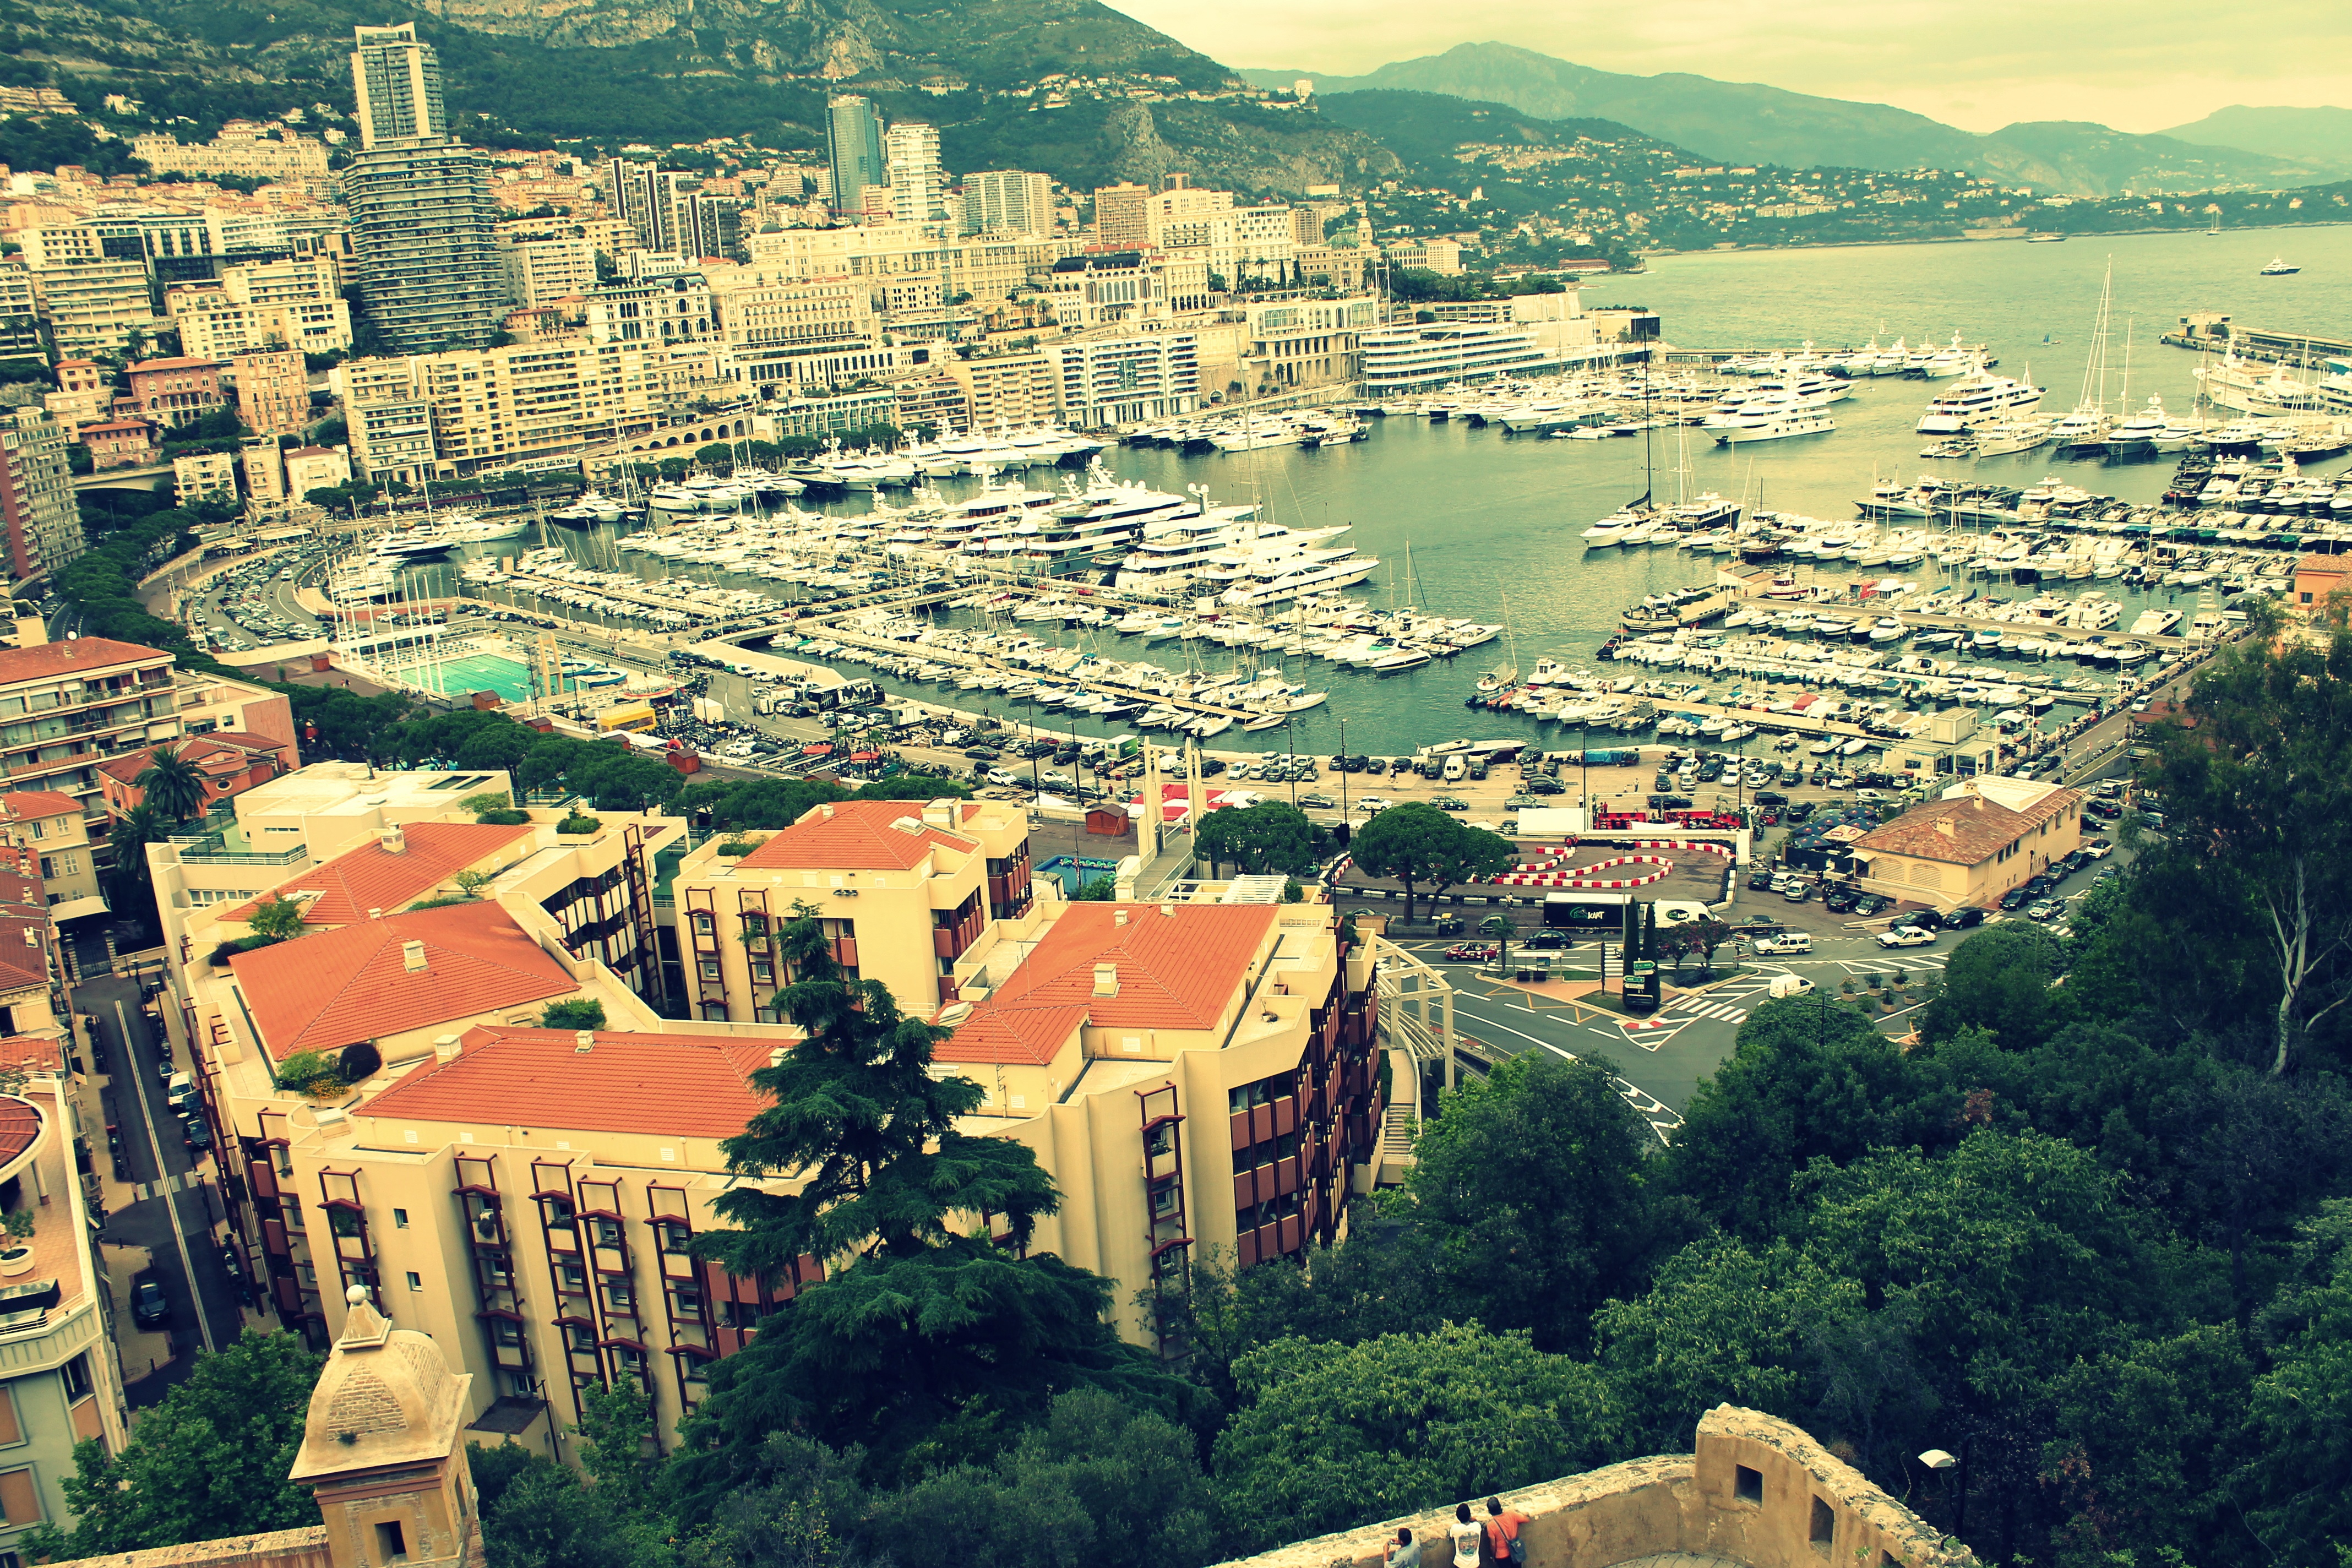
skyline, photography, town, city, cityscape, panorama, landmark, neighbourhood, bird's eye view, aerial photography, historic site, residential area, human settlement